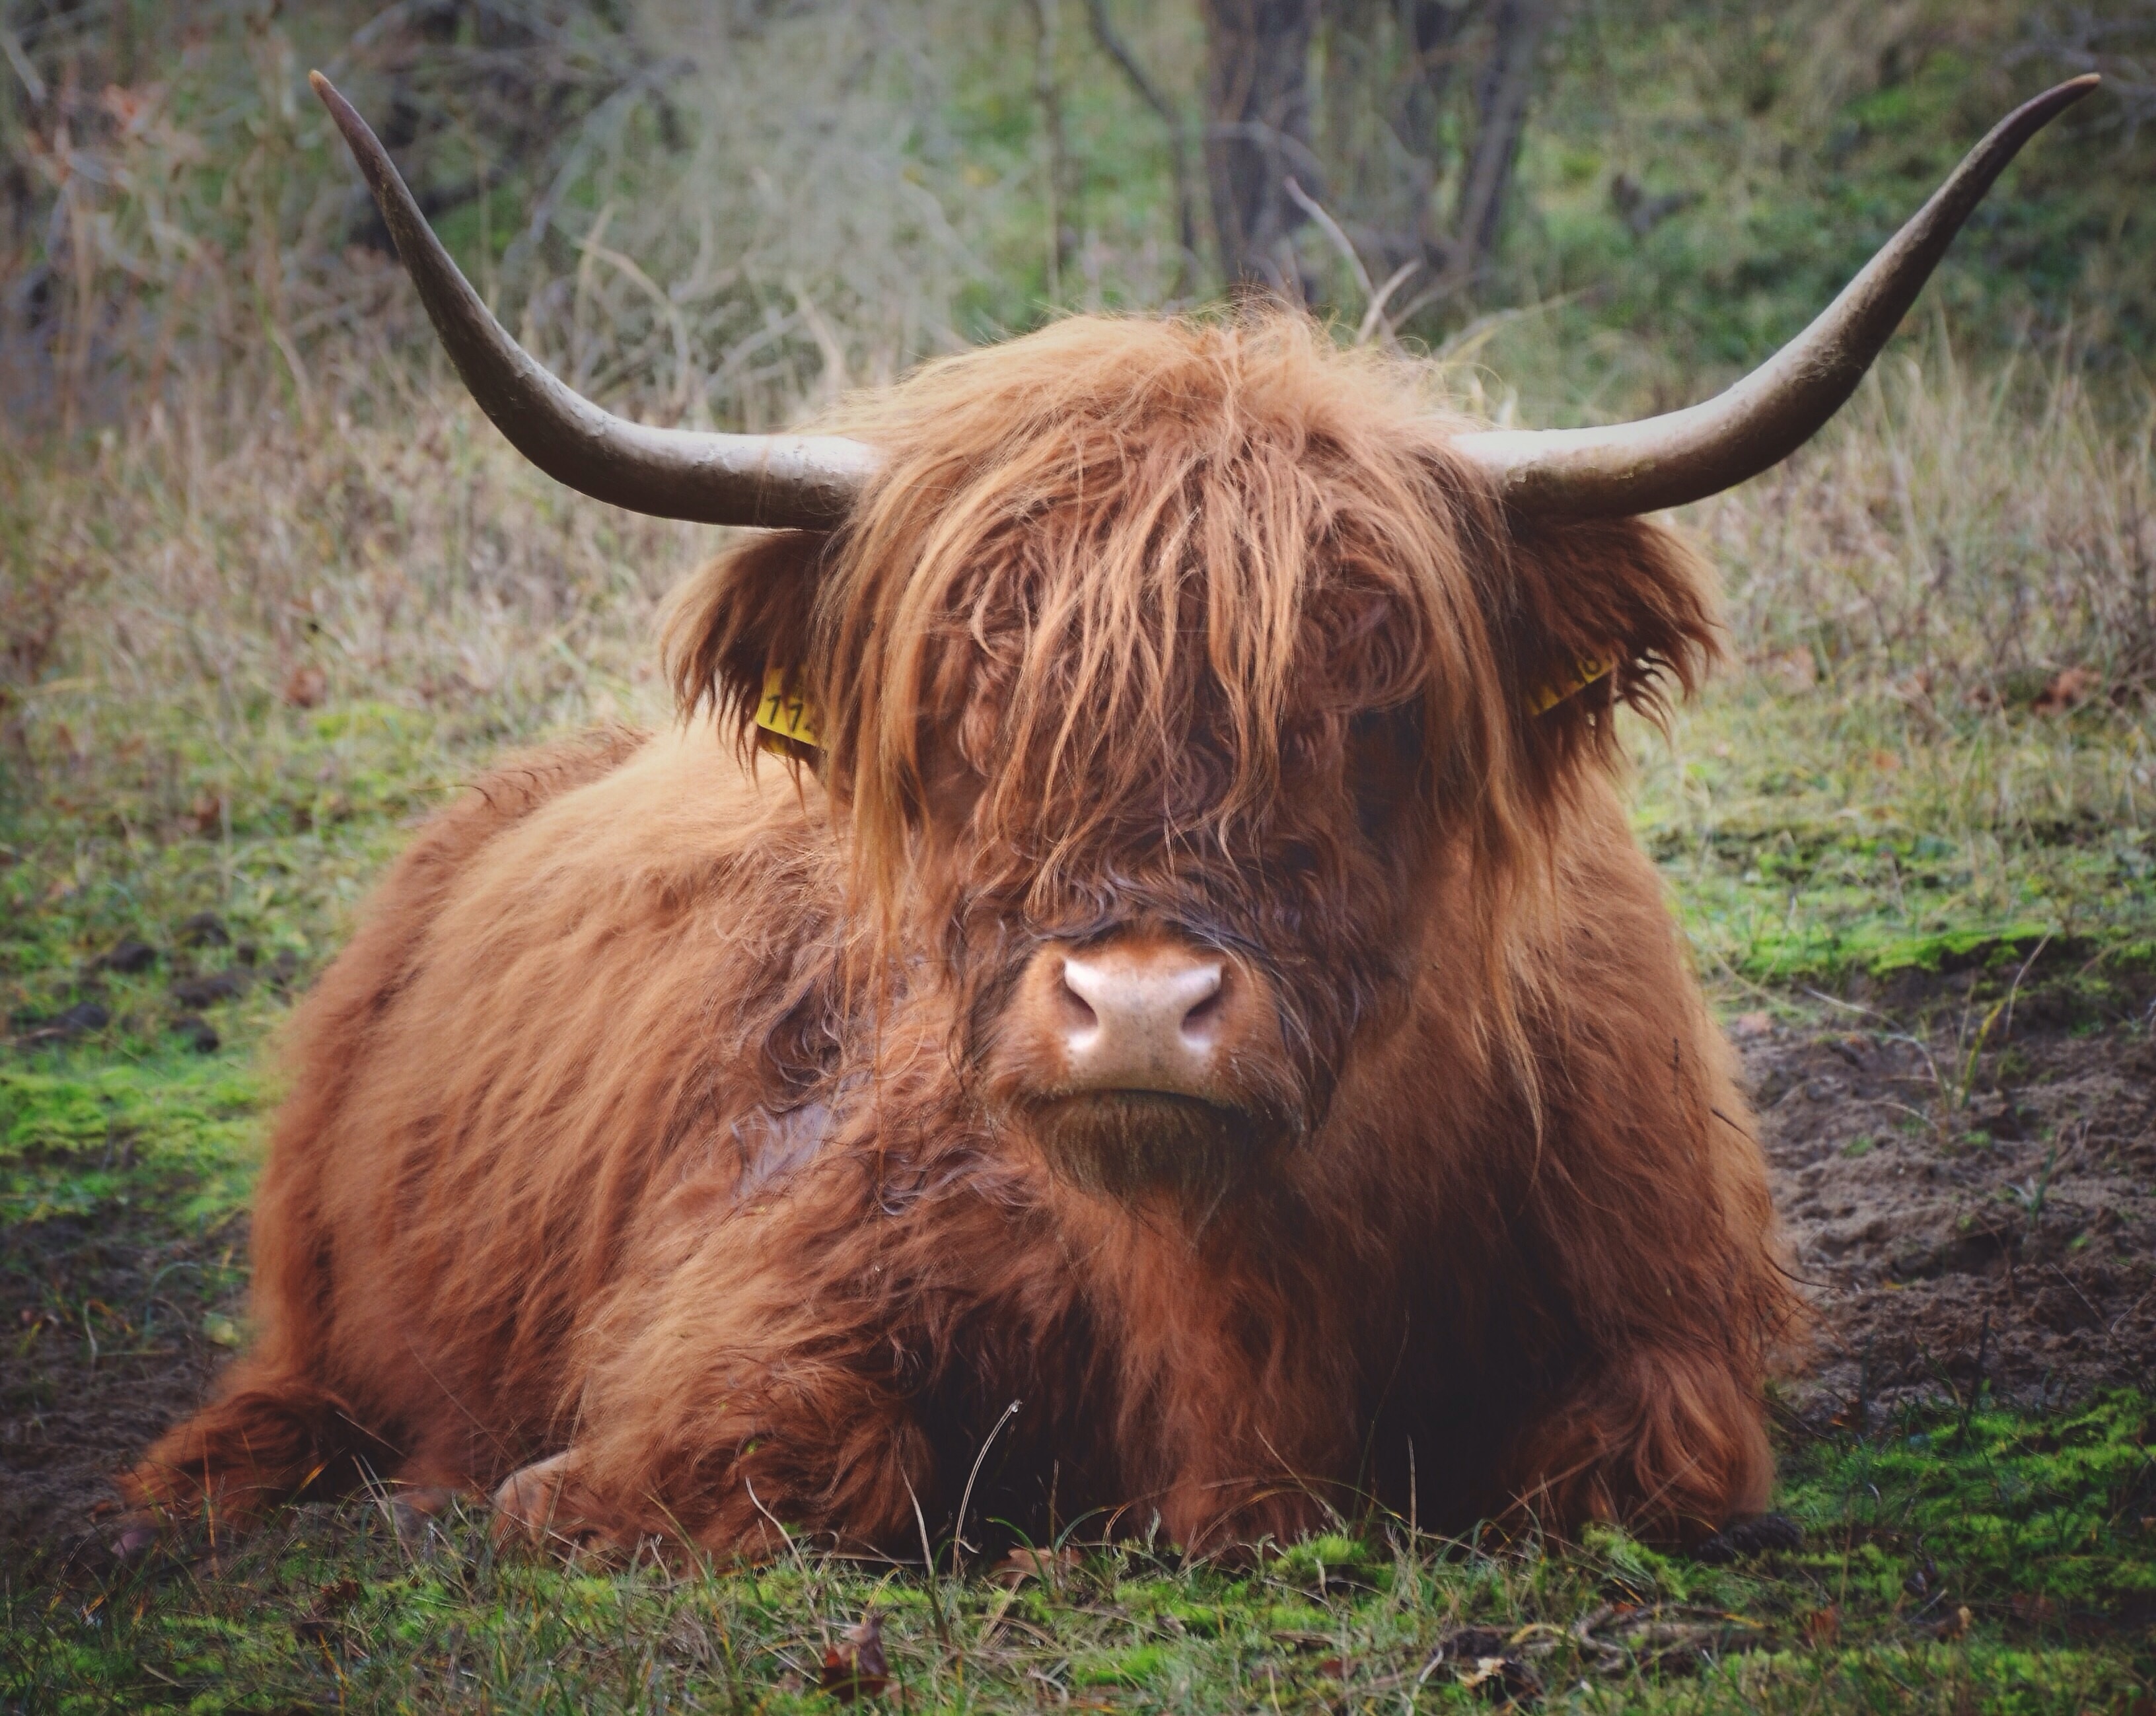
wildlife, horn, pasture, grazing, mammal, fauna, bull, vertebrate, bison, yak, ox, cattle like mammal, cow goat family, muskox, texas longhorn